Mary Bartlett

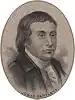
Josiah Bartlett

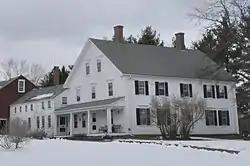
Josiah Bartlett House, Kingston, New Hampshire, National Register of Historic Places

On January 15, 1754, Mary Bartlett married her cousin Josiah Bartlett, making her Mary Bartlett Bartlett. Josiah received notoriety as a physician when he successfully treated black canker, a throat distemper (perhaps diphtheria), during an epidemic. He was a leader in the Committee of Correspondence, frequently in contact with Samuel Adams and other members. As Bartlett supported patriots and fought for American independence, he suffered political and personal repercussions, including when the Tories burned his house down in 1774. Bartlett, her husband, and their eight children had to find a new home for the short term. A new house was built in 1776.